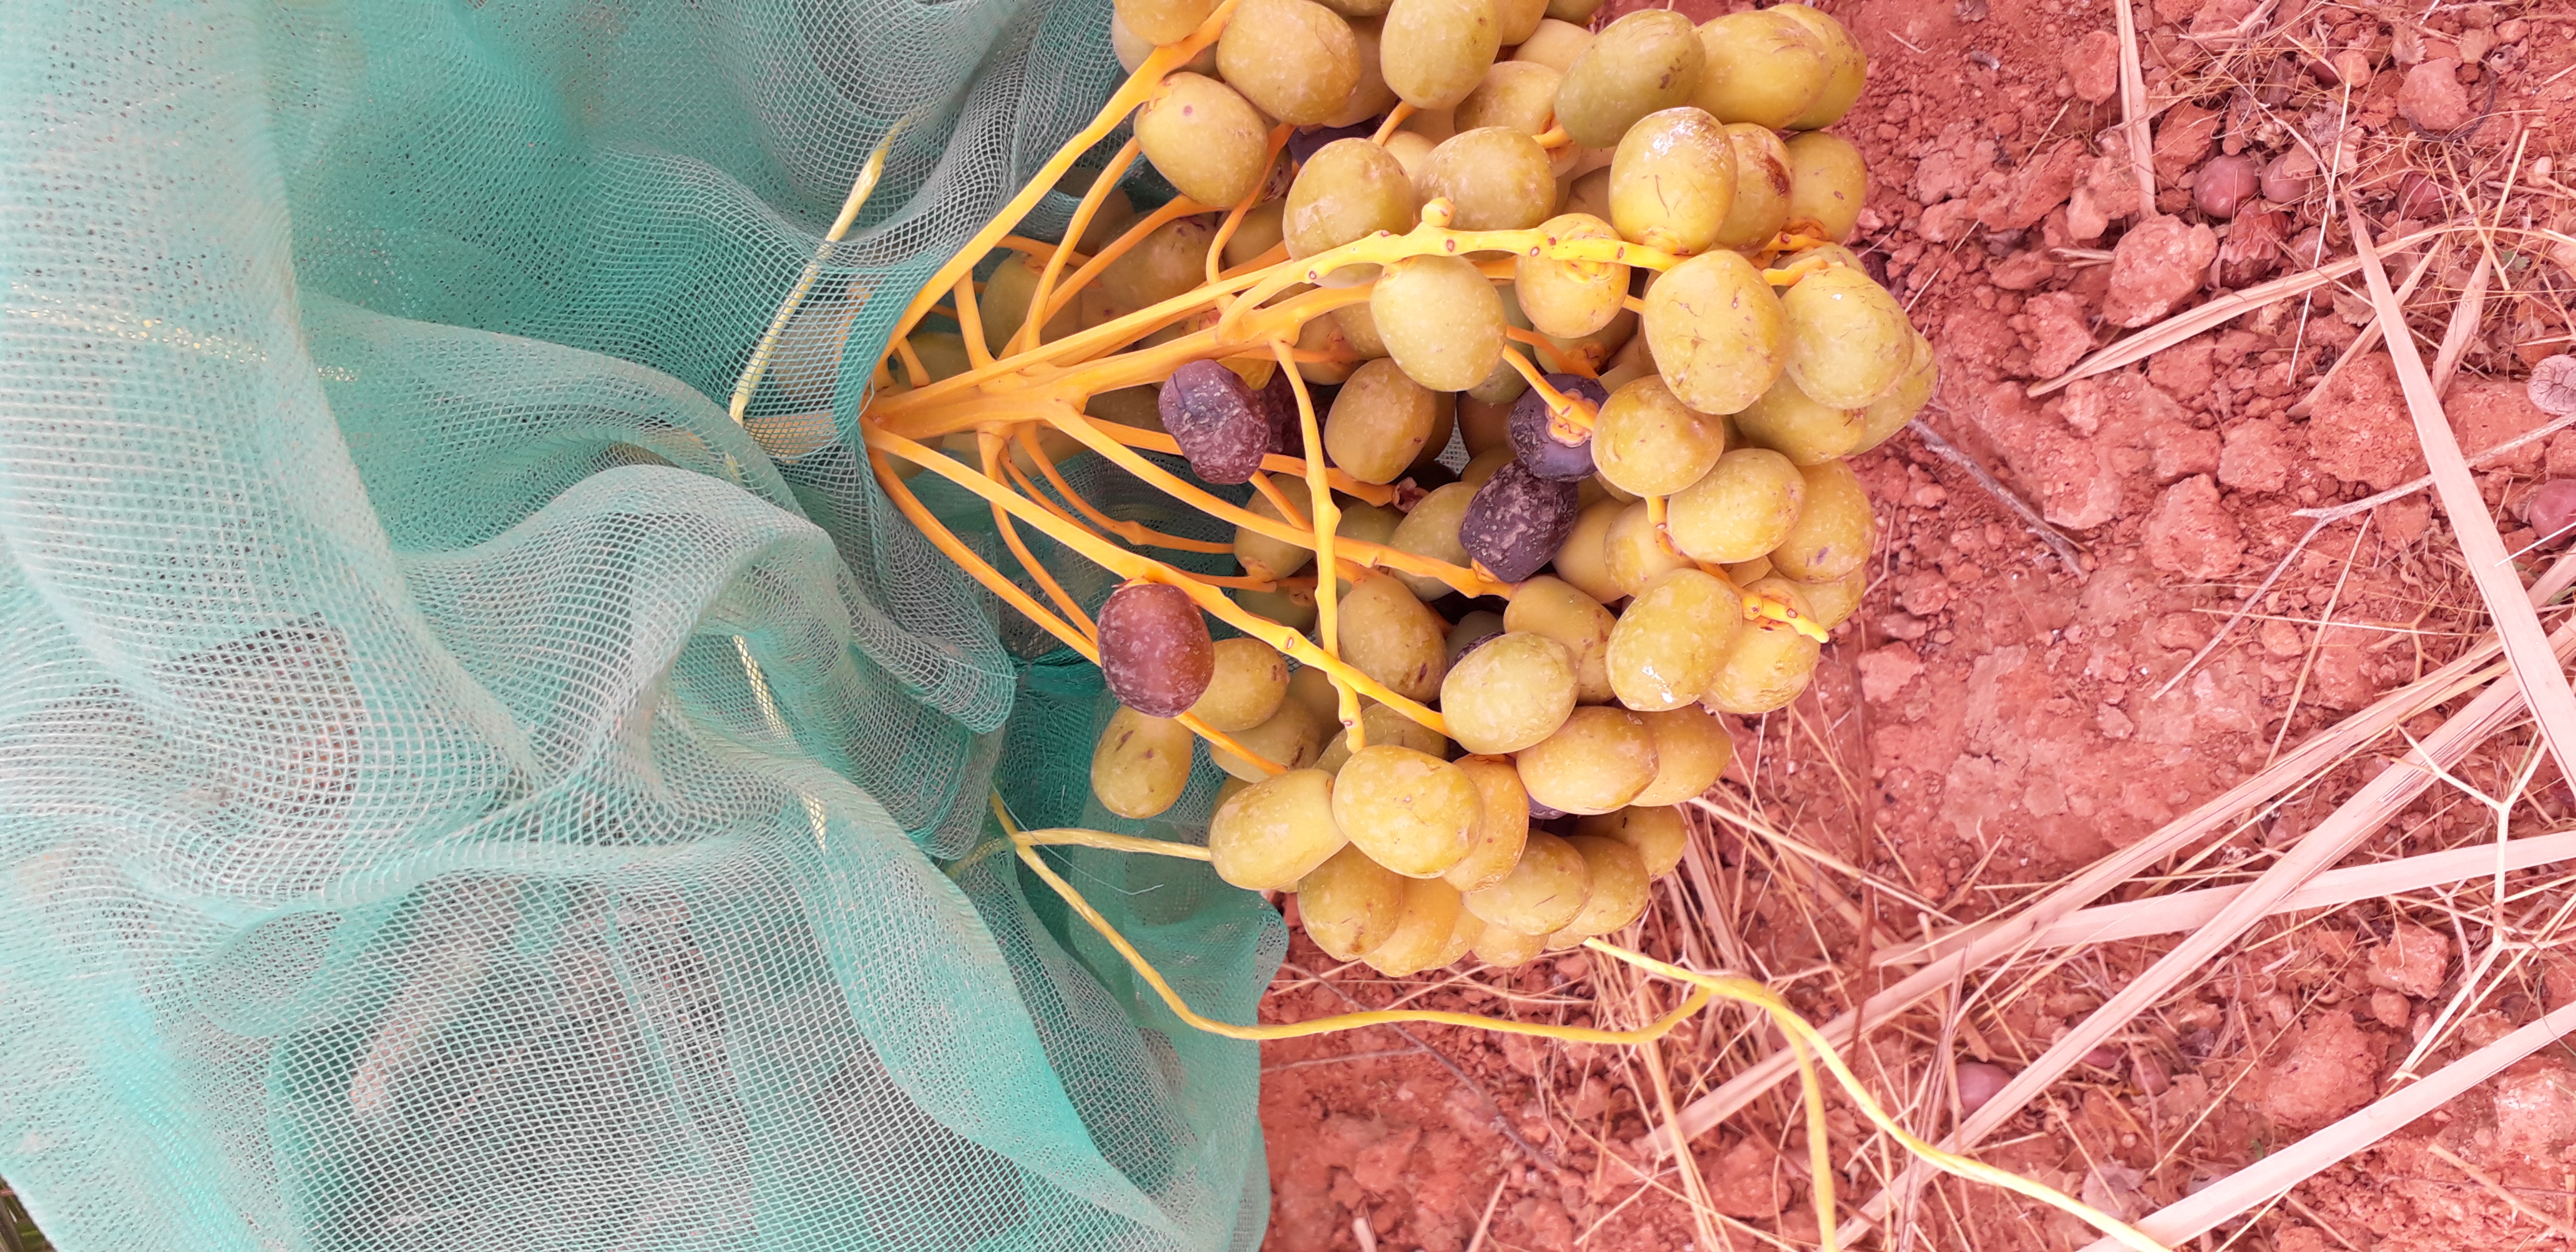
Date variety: kholt